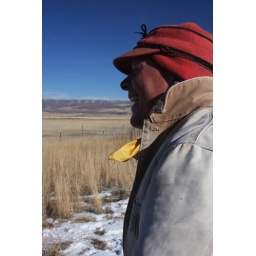
Watching his boys shooting clay pigeons on a brisk (18*F) Thanksgiving Day on the ranch after working cattle in the morning.